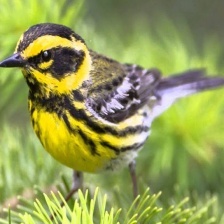
Species: TOWNSENDS WARBLER
Scientific name: SETOPHAGA TOWNSENDI